David Pel

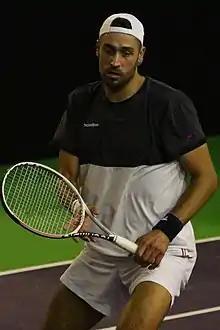
Pel in 2021

David Pel (born 9 July 1991) is a Dutch tennis player who specializes in doubles.